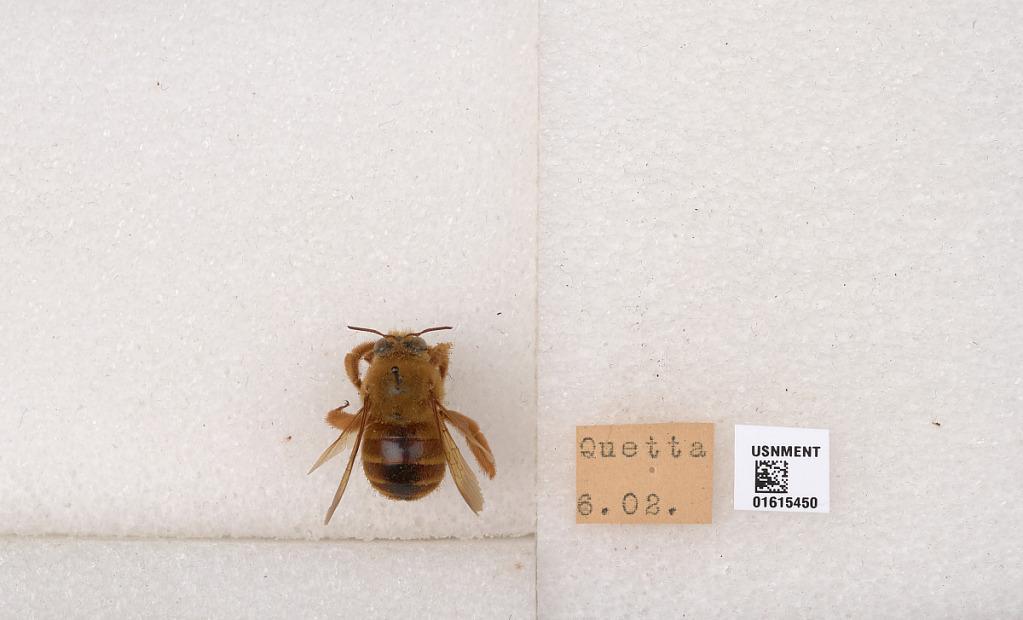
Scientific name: Xylocopa (Proxylocopa) rufa Friese
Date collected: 1902-6-1
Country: Pakistan
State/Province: Balochistan
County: Quetta
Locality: Quetta